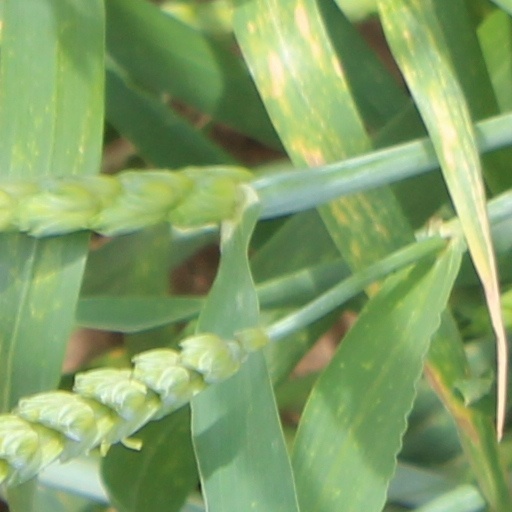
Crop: wheat